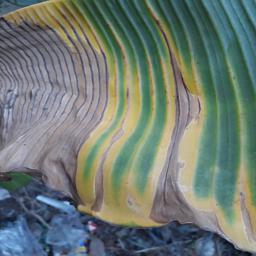
Label: POTASSIUM DEFICIENCY